Hugh Grosvenor, 2nd Duke of Westminster

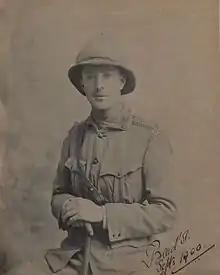
The Duke 1900

Hugh was the son of Victor Grosvenor, Earl Grosvenor (1853–1884), the predeceased son of the 1st Duke of Westminster, and Lady Sibell Lumley (1855–1929), daughter of the 9th Earl of Scarborough. His mother later remarried the politician George Wyndham.